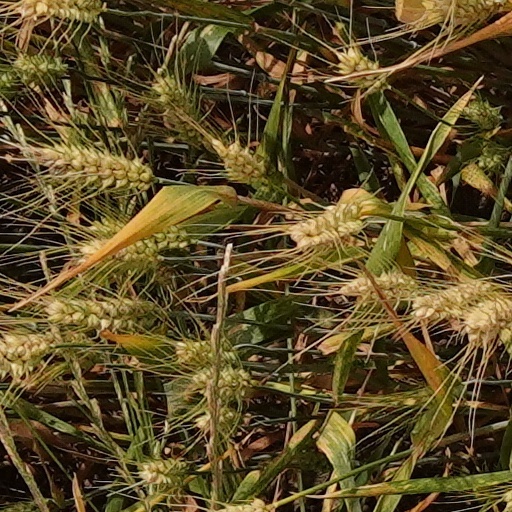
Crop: wheat